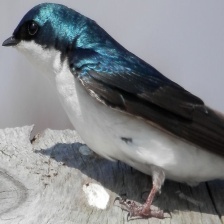
Species: TREE SWALLOW
Scientific name: TACHYCINETA BICOLOR